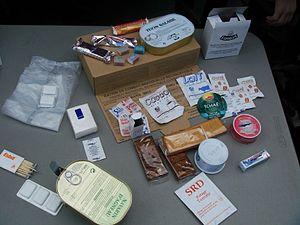
Contenu d'une Ration de combat individuelle réchauffable (RCIR) de l'armée française.
Les rations alimentaires de l'armée française sont les rations alimentaires individuelles fournies aux soldats des forces armées françaises opérant sur le terrain.